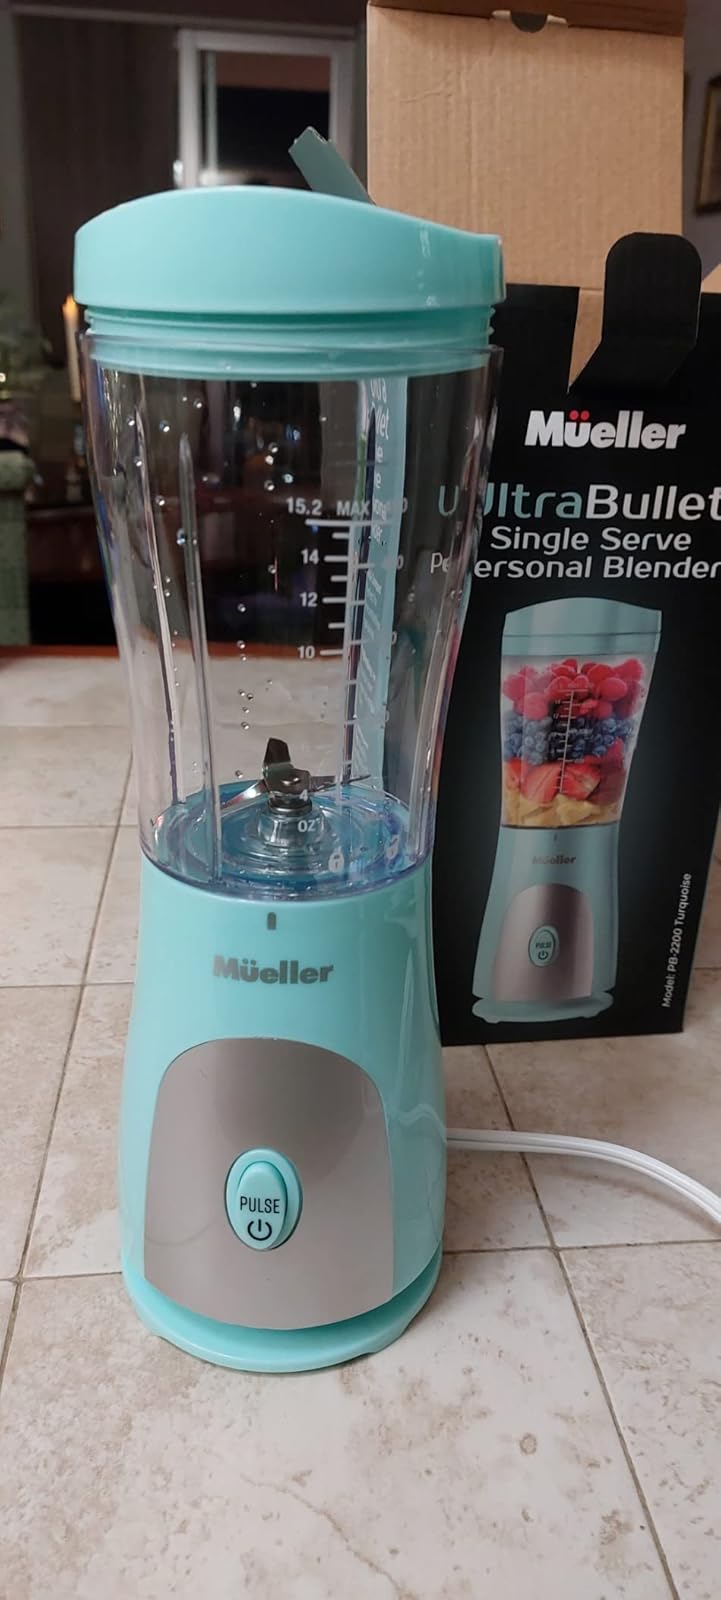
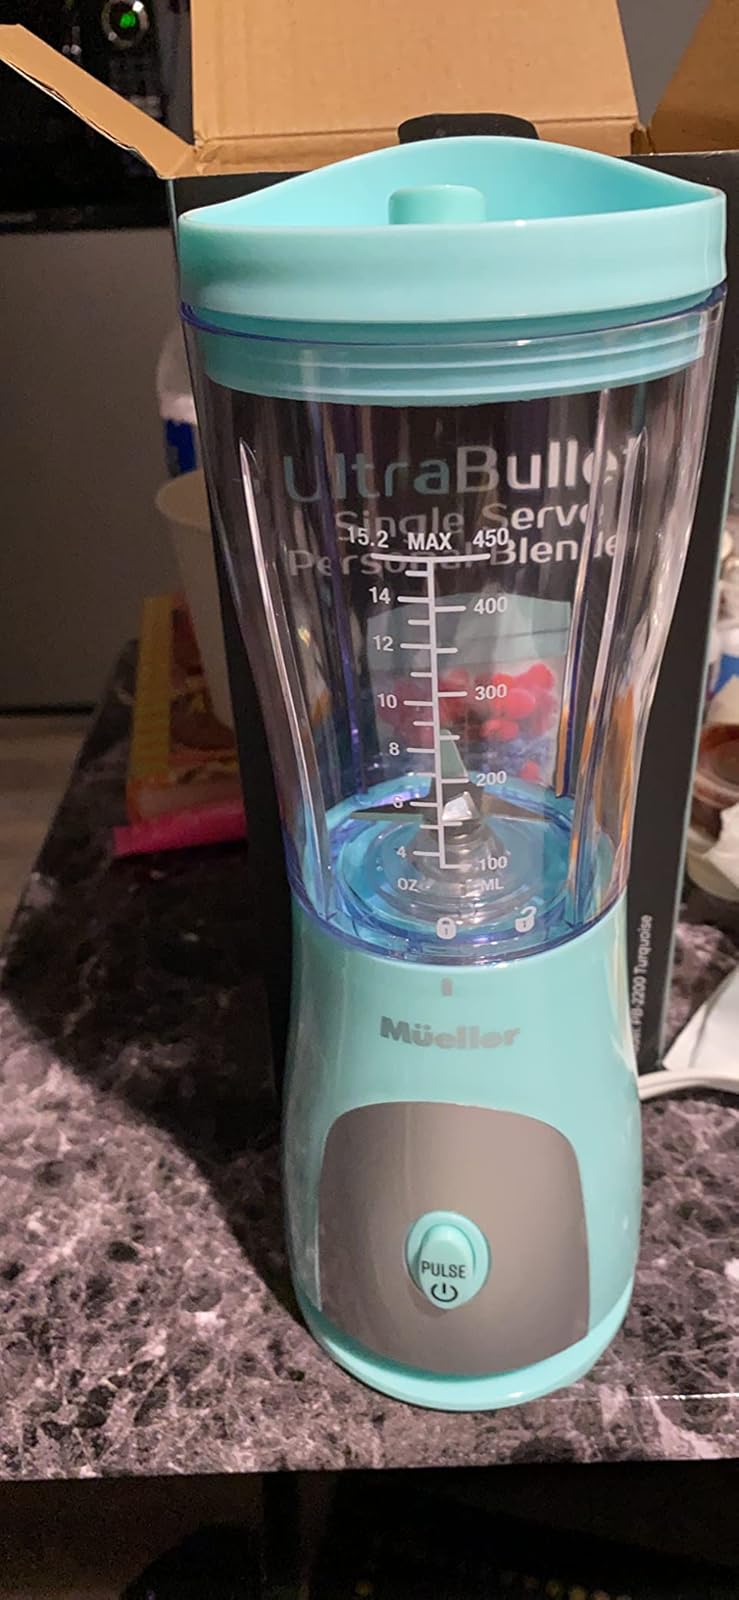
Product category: items_blender
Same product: yes